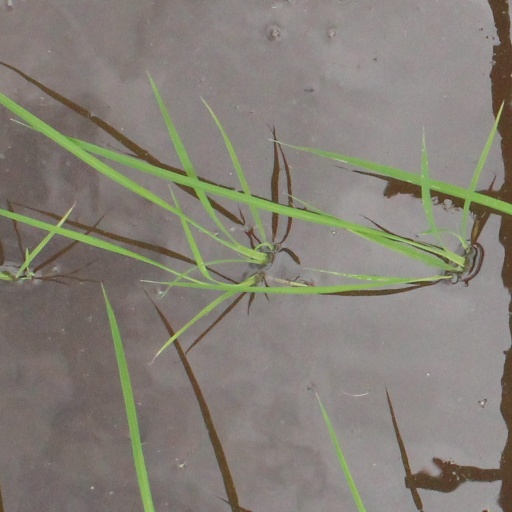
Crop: rice